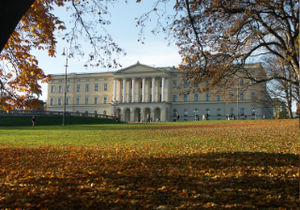
Slottsparken
Slottsparken er parken omkring Det kongelige slot i Oslos centrum.
Slottsparken er Oslos centrale bypark, som dækker et samlet areal på 22,5 hektar. Parken omgiver Det Kongelige Slott og Slottsplassen.